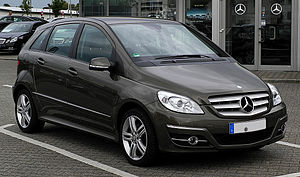
Mercedes-Benz B-klasse / Overblik over de enkelte generationer
Mercedes-Benz B-klassen er en kompakt MPV fra den tyske bilfabrikant Mercedes-Benz. Den første generation, som blev bygget i årene 2005 til 2011, var bygget efter "sandwich"-konceptet. I november 2011 introduceredes den anden generation af B-klassen, også med høj indstigning men uden "sandwich"-bund.